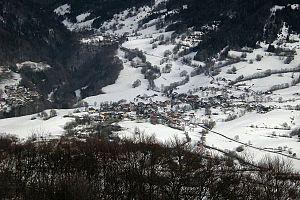
Village de Jarsy
Jarsy est une commune française de la région Auvergne-Rhône-Alpes, située dans le département de la Savoie, au cœur du massif montagneux des Bauges.